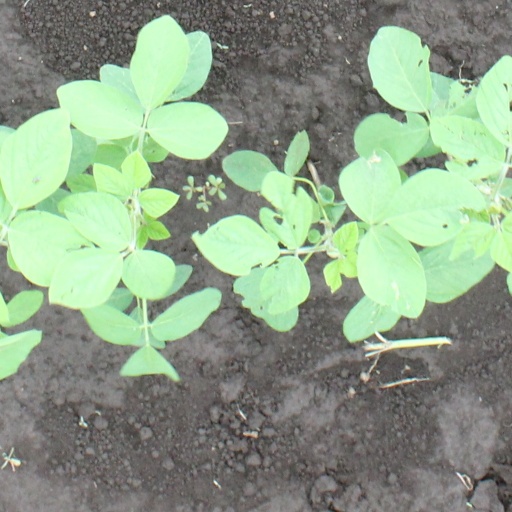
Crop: soybean